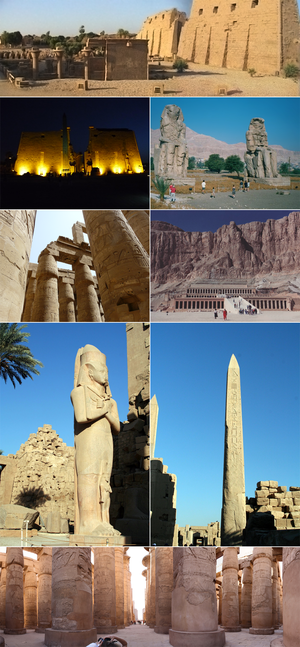
Luxor
Luxor er en by i Egypten med omkring 150.000 indbyggere. Byen bliver ofte kaldt "verdens største frilandsmuseum" pga. ruinerne af tempelkomplekset ved Karnak, Luxortemplet og Kongernes dal. Luxor er en populær turistdestination. Byen ligger på stedet, hvor den antikke by Theben lå.